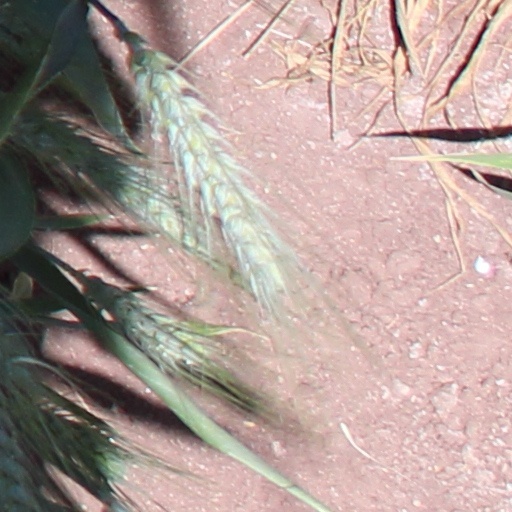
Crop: wheat